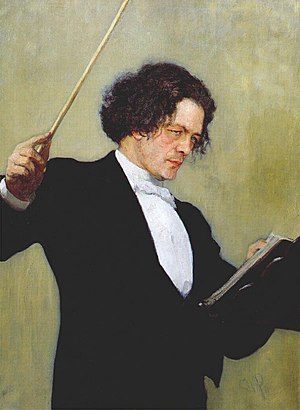
Anton Rubinstein
Anton Rubinstein,  malet af Ilja Repin i 1887
Anton Grigorevitj Rubinstein var en russisk komponist.